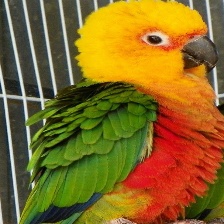
Species: JANDAYA PARAKEET
Scientific name: ARATINGA JANDAYA